Bransford

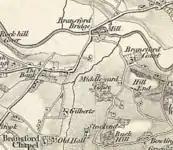

The origins of the name 'Bransford' are uncertain, but it is believed to mean 'hill-top ford' or 'ford at Bragen'. This is derived from 'braegen', old English for crown of the head or topographically a hill and then 'ford'. In Domesday Book, Bransford was called Bradnesforde and included information about Urso from the Pershore Church and mill. Bransford was home to Wulstan de Bransford, the Bishop of Worcester from 1338 to 1349. Following the Poor Law Amendment Act 1834 Bransford Parish ceased to be responsible for maintaining the poor in its parish, a responsibility transferred to Martley Poor Law Union. In the 1870s, Bransford was described as"...a chapelry in Leigh parish, Worcestershire; on the river Teme, adjacent to the Malvern railway, 4½ miles SW by W of Worcester."